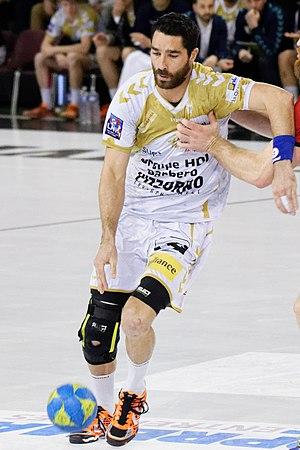
Ivry - Saint-Raphaël lors de la 19e journée du championnat de France de handball masculin le 23 mars 2016 au gymnase Auguste Delaune à Ivry sur Seine.
Aurélien Abily, né le 22 juillet 1982 au Mans, est un joueur de handball français. Il a mis un terme à sa carrière professionnelle en 2018 après 9 saisons au sein du Saint-Raphaël VHB.